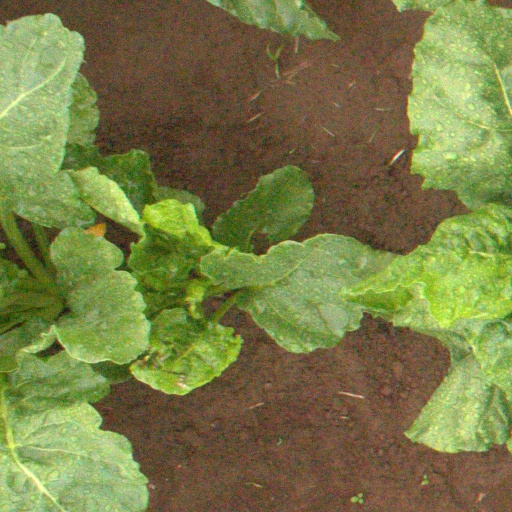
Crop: sugar beet